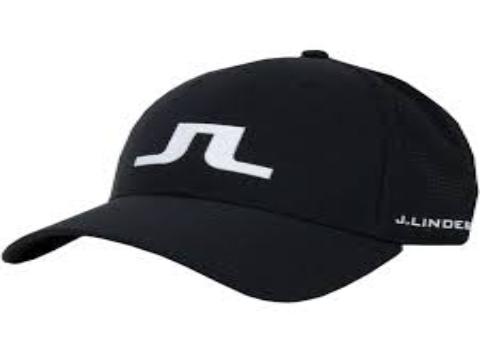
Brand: jlindeberg-2
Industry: Clothes